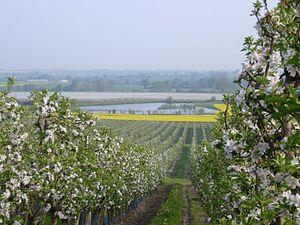
HoneyCrunch est le nom de commercialisation d'une variété de pomme bicolore : la Honeycrisp. Cette variété est un cultivar issu officiellement d’un croisement entre HoneyGold et Macoun, mais cette paternité a été remise en cause par des études génétiques. Cette filiation a été réalisée à l’Université du Minnesota par David Bedford et Jim Luby. Le croisement initial date de 1960 et la variété HoneyCrunch a été sélectionnée en 1974.